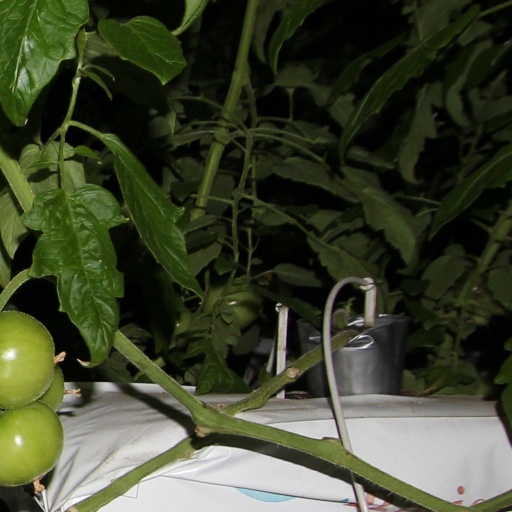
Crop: tomato